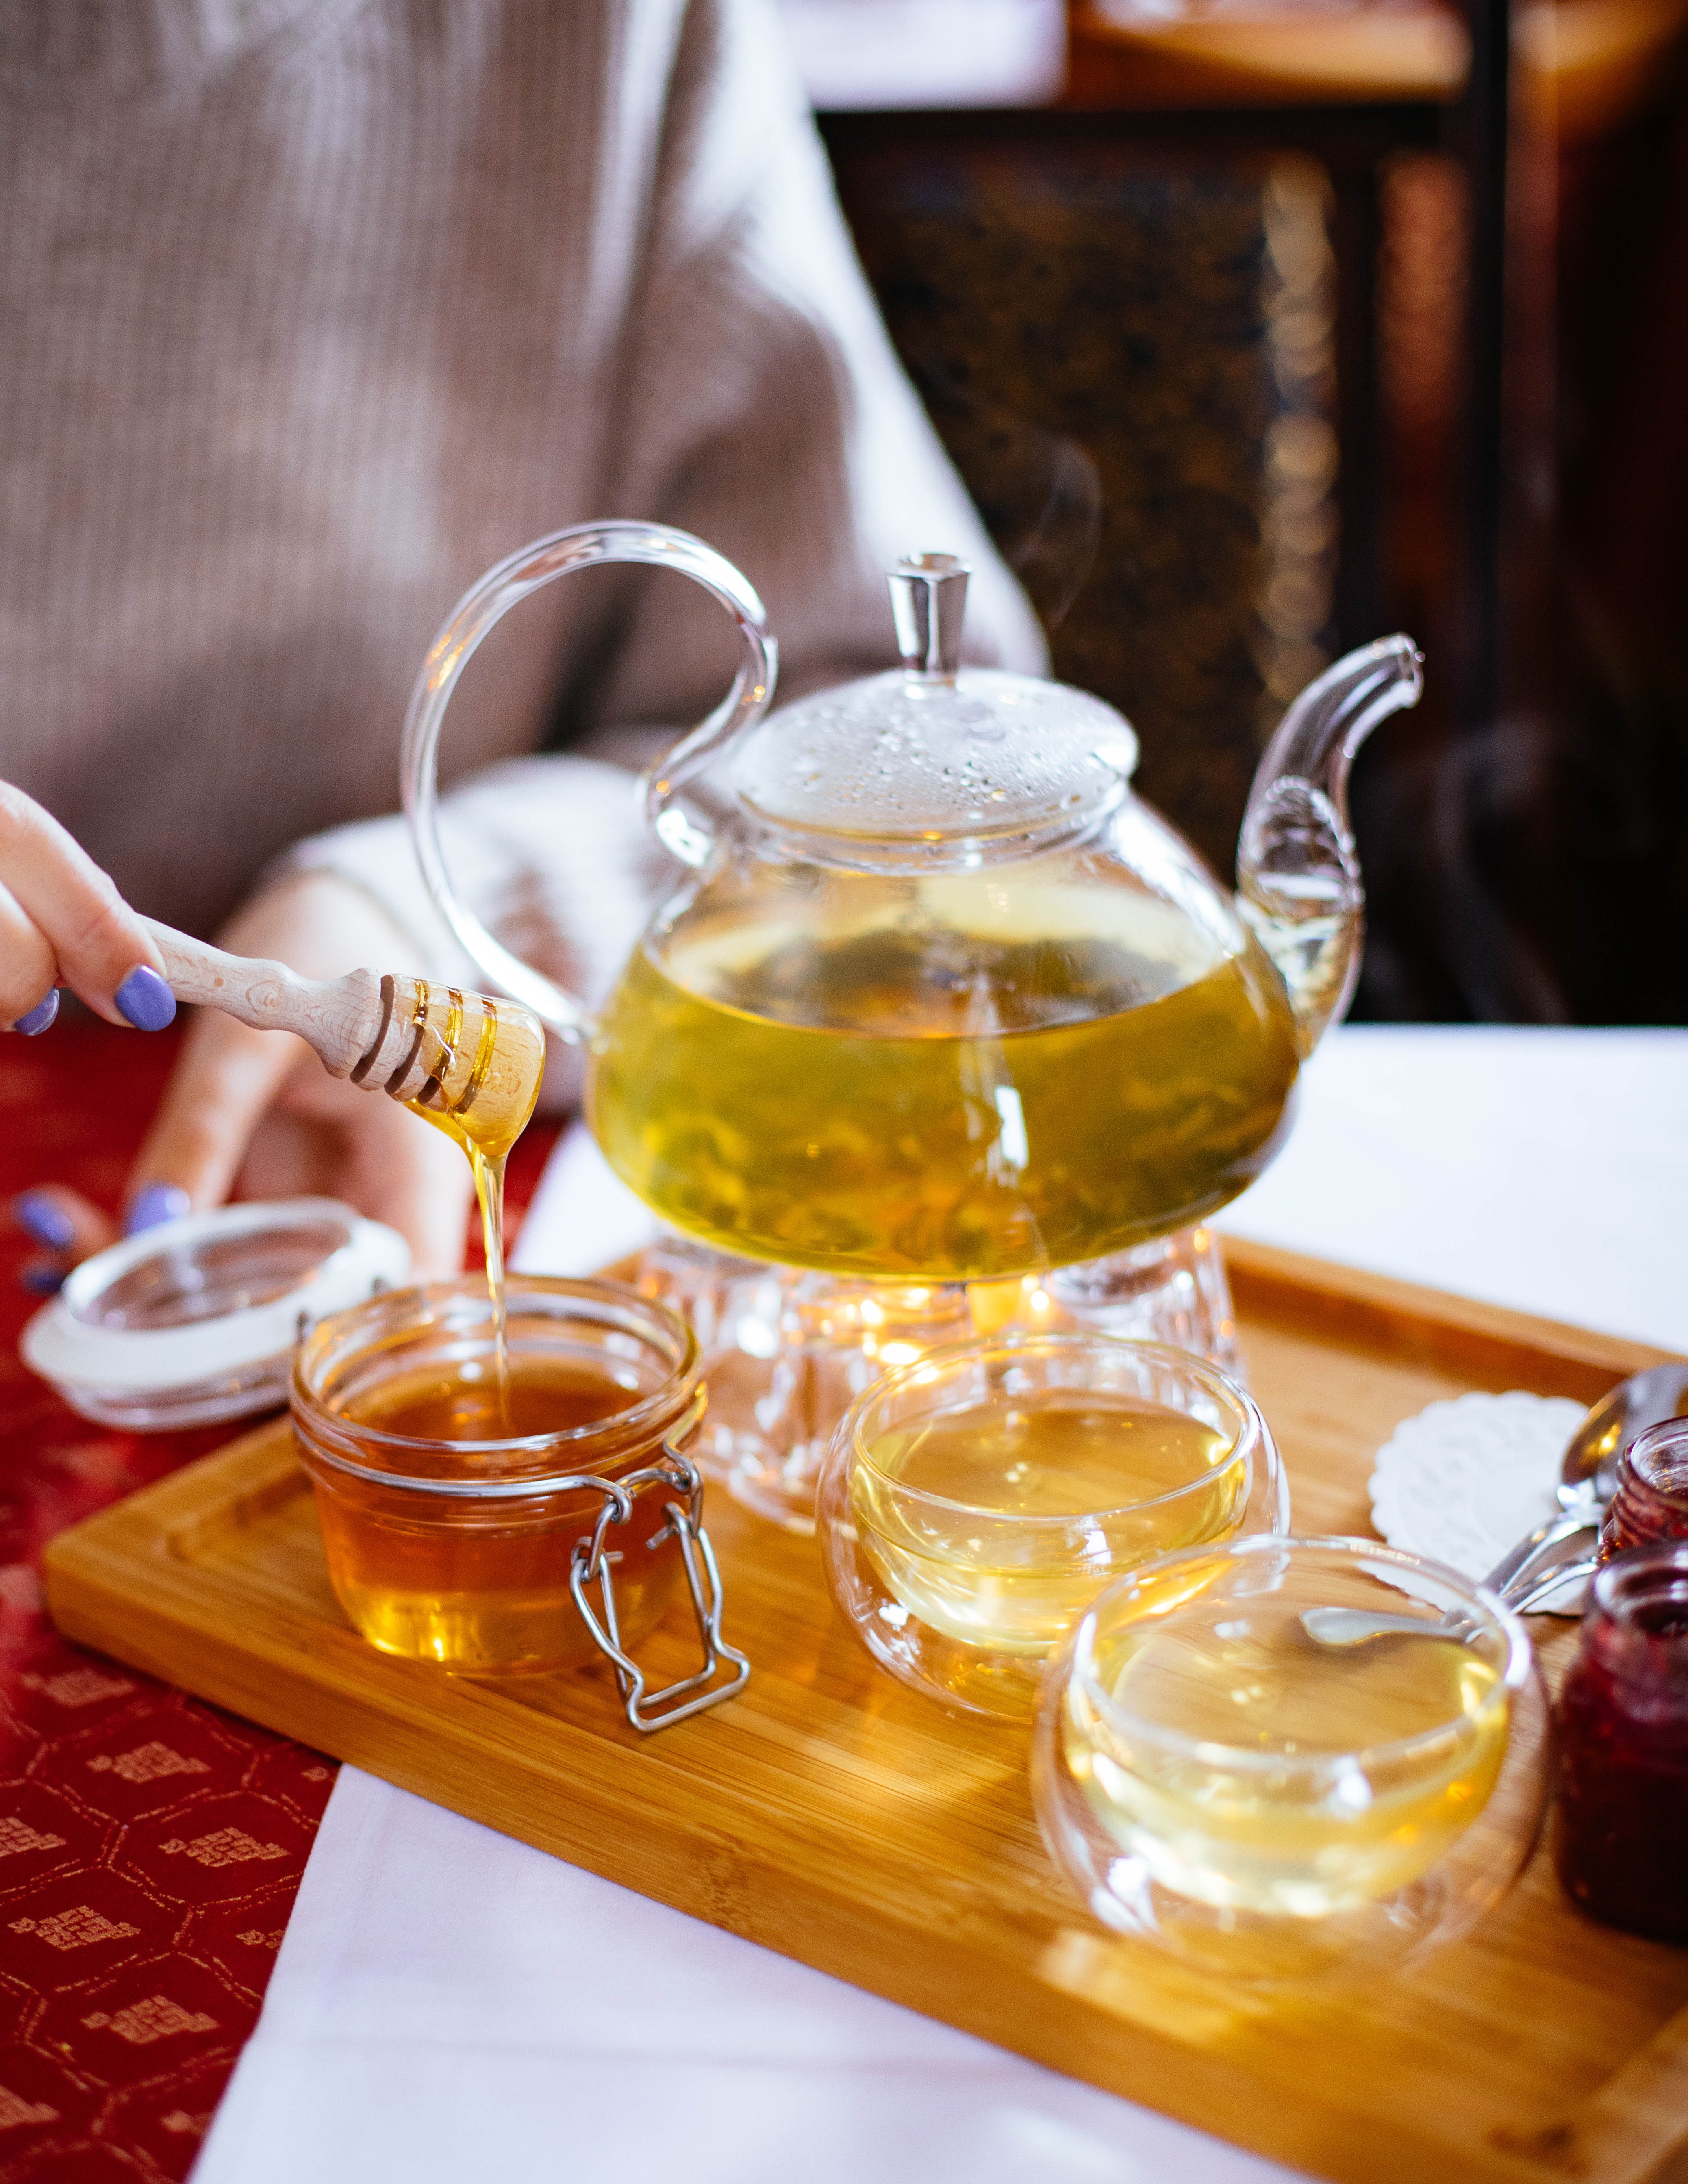
drink, yellow, serveware, liqueur, glass, food, distilled beverage, barware, chinese herb tea, tableware, honey, tea